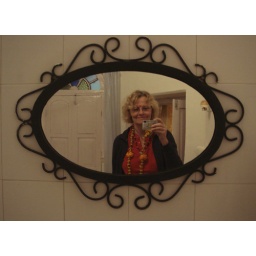
Kanker Palace Ida in bathroom mirror sk